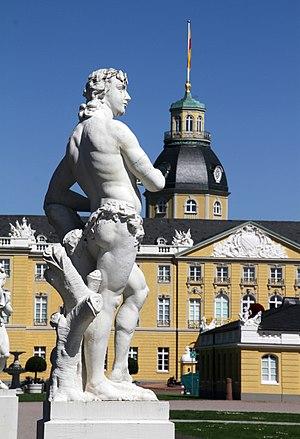
Chateau à Karlsruhe